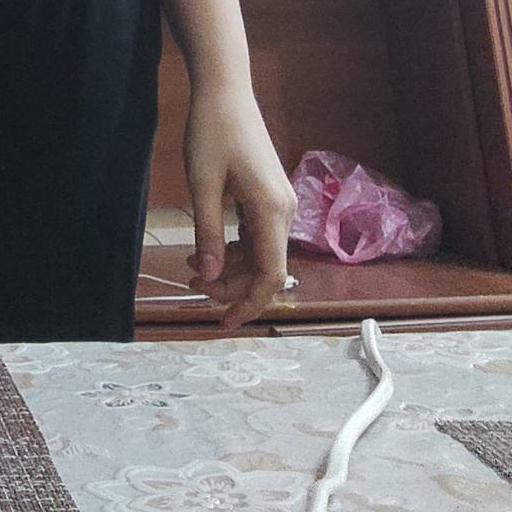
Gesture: no_gesture